Muara Takus

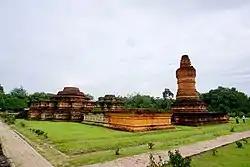
The Muara Takus temple compound viewed from southwest

Muara Takus is a Buddhist temple complex, thought to belong to the Srivijaya empire. It is situated in Kampar Regency in Riau province, Sumatra, Indonesia. Its surviving temples and other archaeological remains are thought to date to the 11th and 12th century AD. It is one of the largest and best-preserved ancient temple complexes in Sumatra.